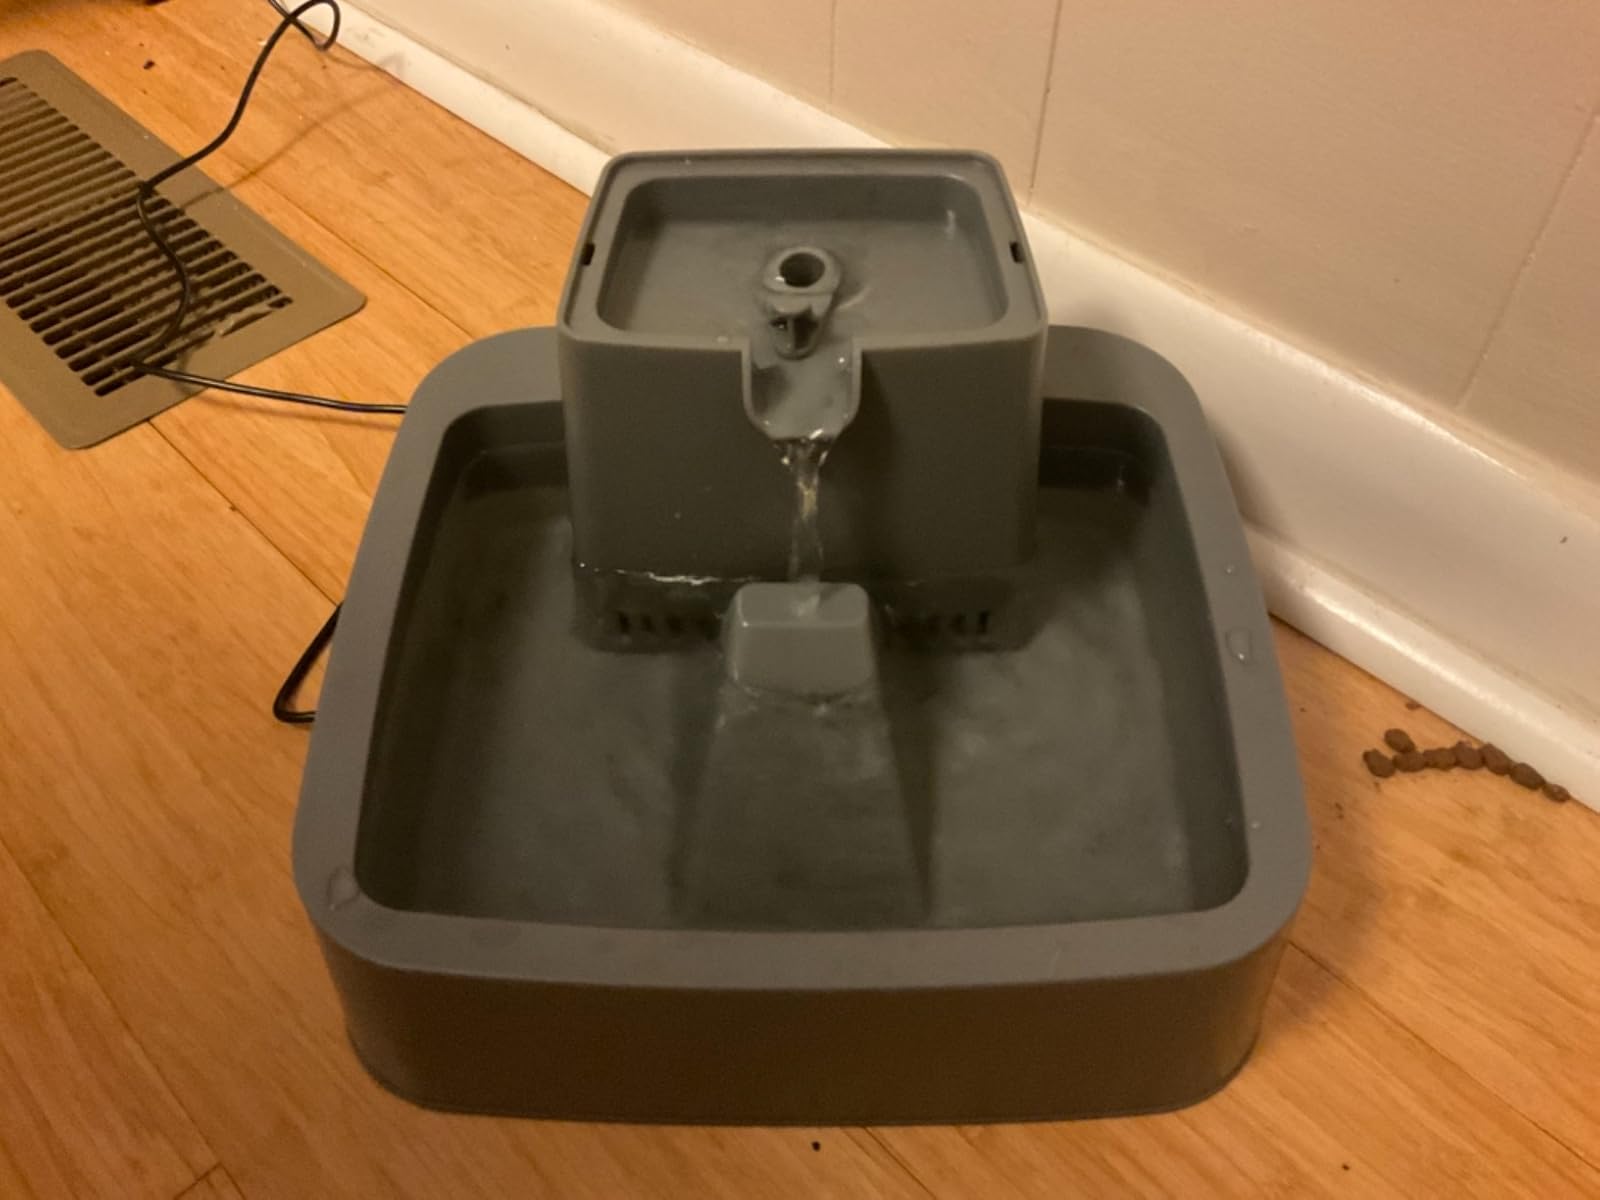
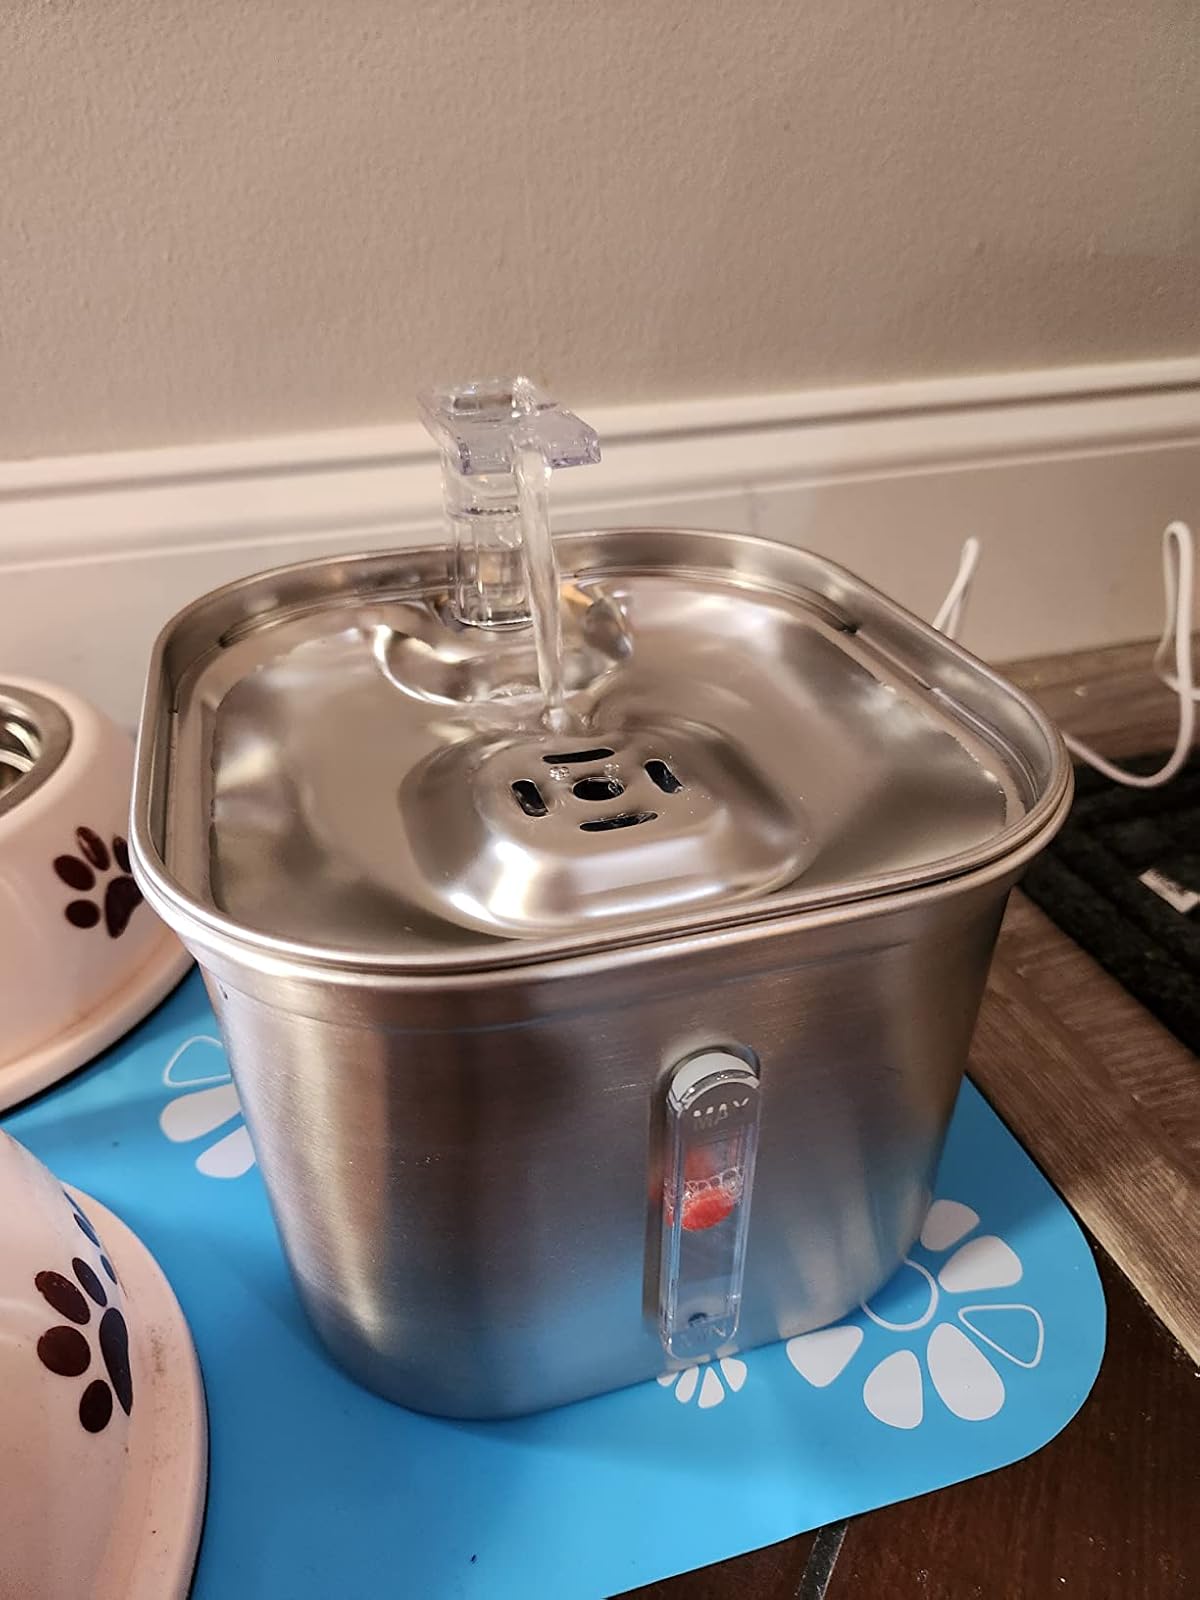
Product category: items_bowl
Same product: no